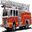
Label: truck